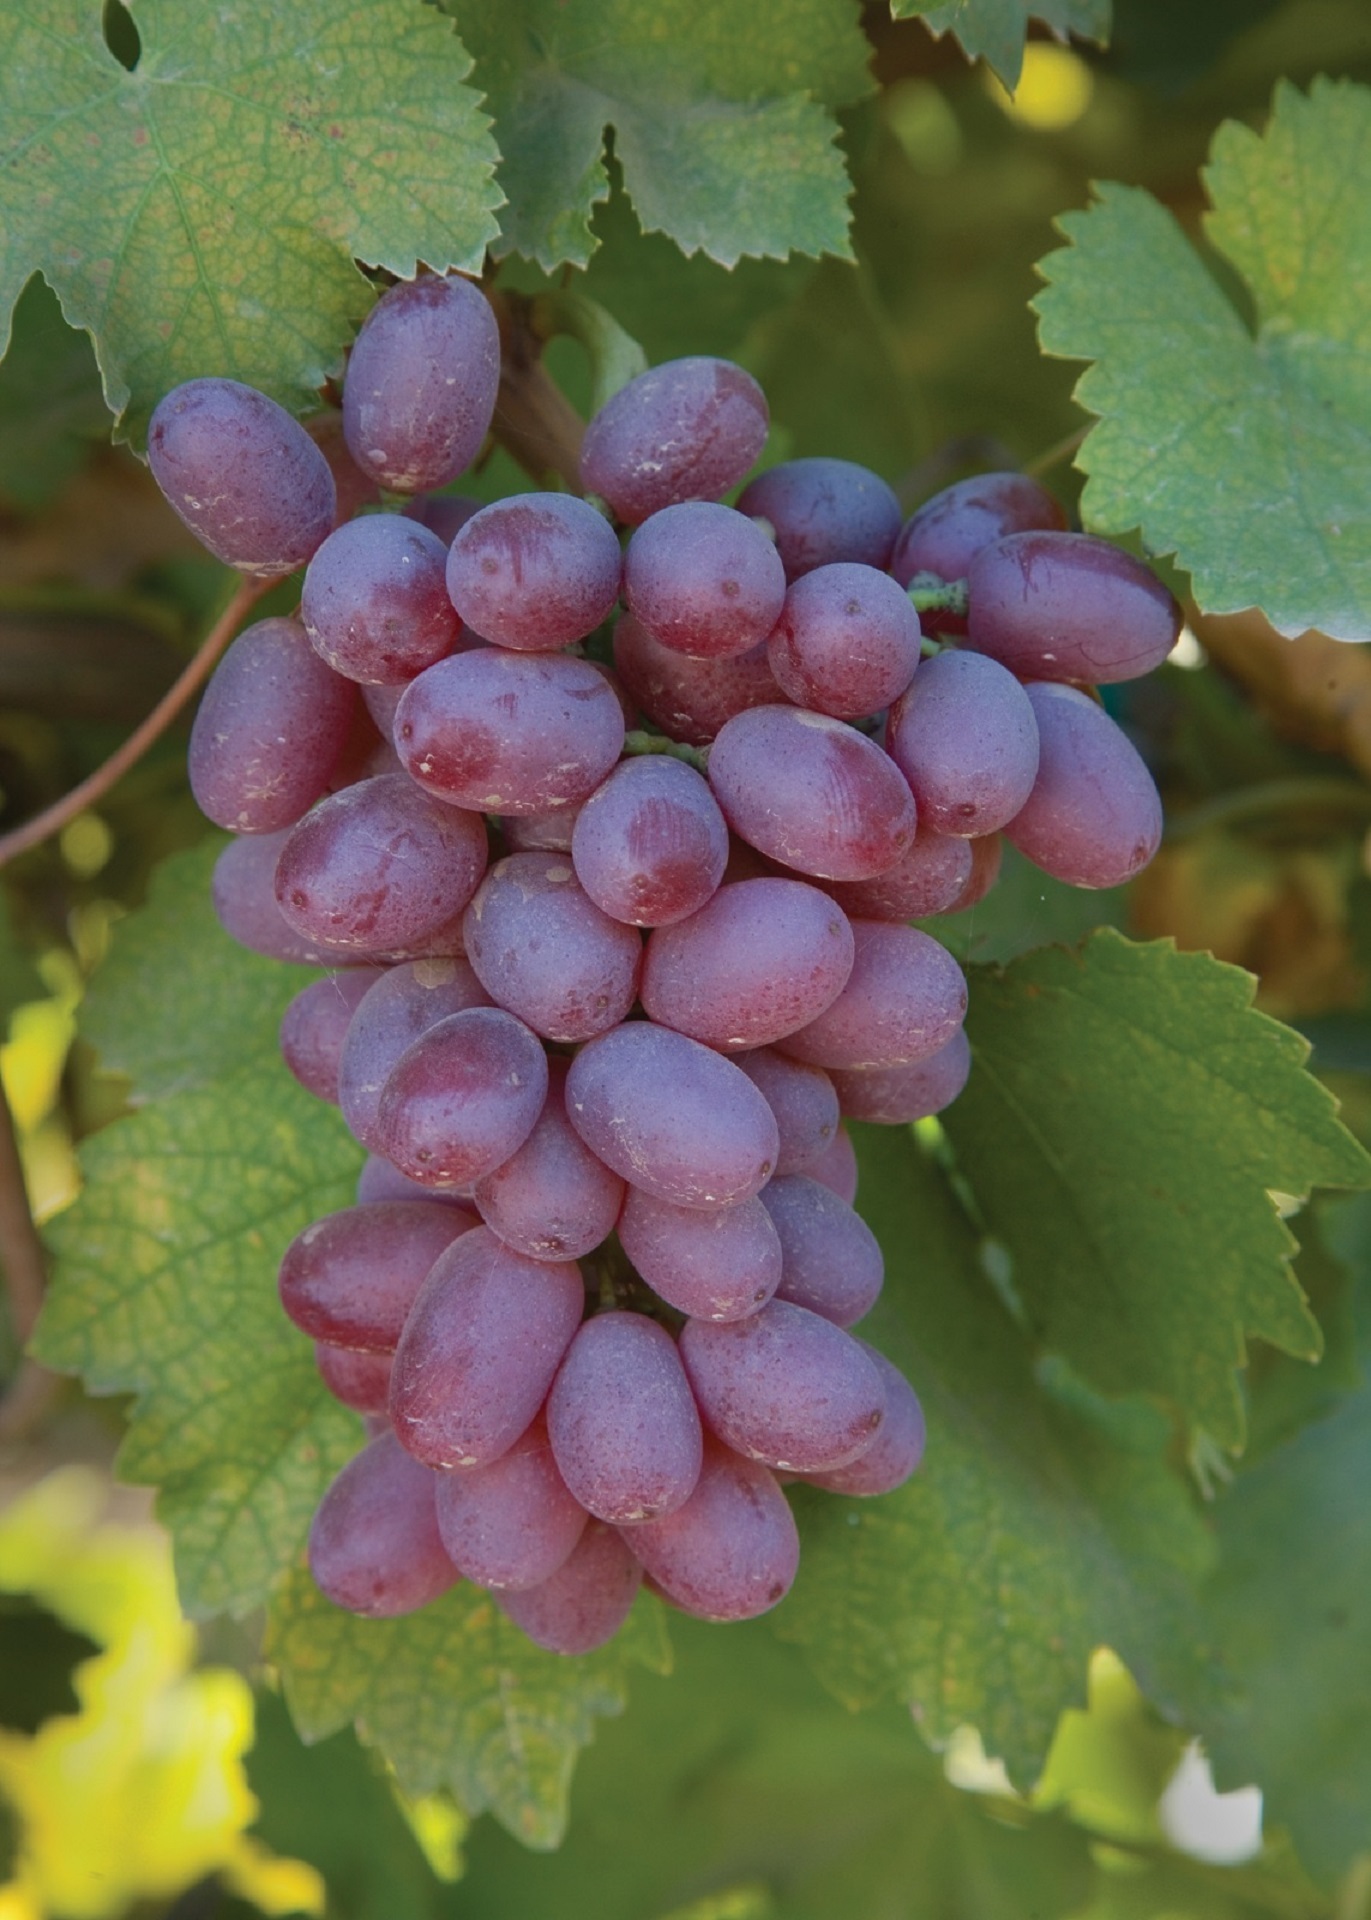
plant, grape, bunch, farm, fruit, flower, purple, ripe, food, red, harvest, produce, agriculture, grapevine, shrub, grapes, growing, cluster, winery, flowering plant, vitis, sultana, land plant, grapevine family, zante currant